K-pop

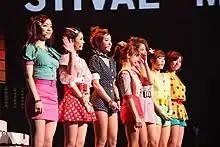
T-ara at the "Cyworld Dream Music Festival", 2011

Artist names, song titles, and lyrics have exhibited significant growth in the usage of English words. No singers in the top fifty charts in 1990 had English in their names: people who worked in the Korean music industry viewed using Korean names as standard. In 1995, most popular singers such as Kim Gun-mo, Park Mi-kyung, Park Jin-young, Lee Seung-chul, and Byun Jin-sub still used Korean names, but fourteen of the singers and groups in the top fifty used English names, including DJ DOC, 015B, Piano, and Solid. After the 1997 financial crisis, the government stopped censoring English lyrics and Korea started to have a boom in English. Since the late 1990s, English usage in singers' names, song titles, and lyrics has grown quickly. Seventeen singers in the top fifty charts used English names in 2000, and thirty-one did so in 2005. In 2010, forty-one singers used English names among the top fifty songs, but usually, three or four singers and groups had more than one or two songs on the chart simultaneously. Korean names (e.g. Baek Ji-young, Seo In-young, and Huh Gak) are seen less frequently, and many K-pop singers have English names (e.g. IU, Sistar, T-ara, GD & TOP, Beast, and After School). Notably, until the early 1990s, musicians with English names would transliterate them into hangul, but now singers would use English names written with the Roman alphabet. In 1995, the percentage of song titles using English in the top 50 charts was 8%. This fluctuated between 30% in 2000, 18% in 2005, and 44% in 2010. An example of a Korean song with a large proportion of English lyrics is Kara's "Jumping," which was released at the same time in both Korea and Japan to much success.